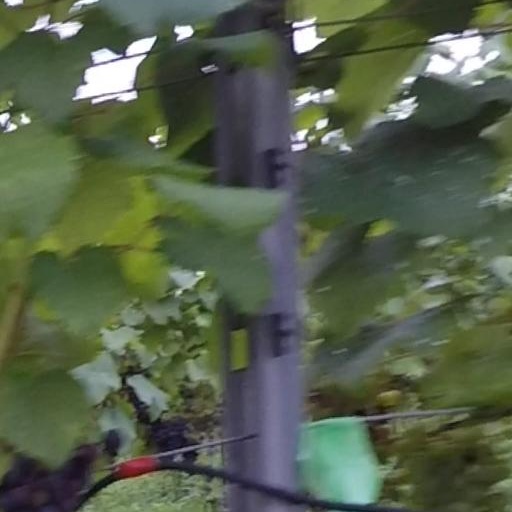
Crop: grape